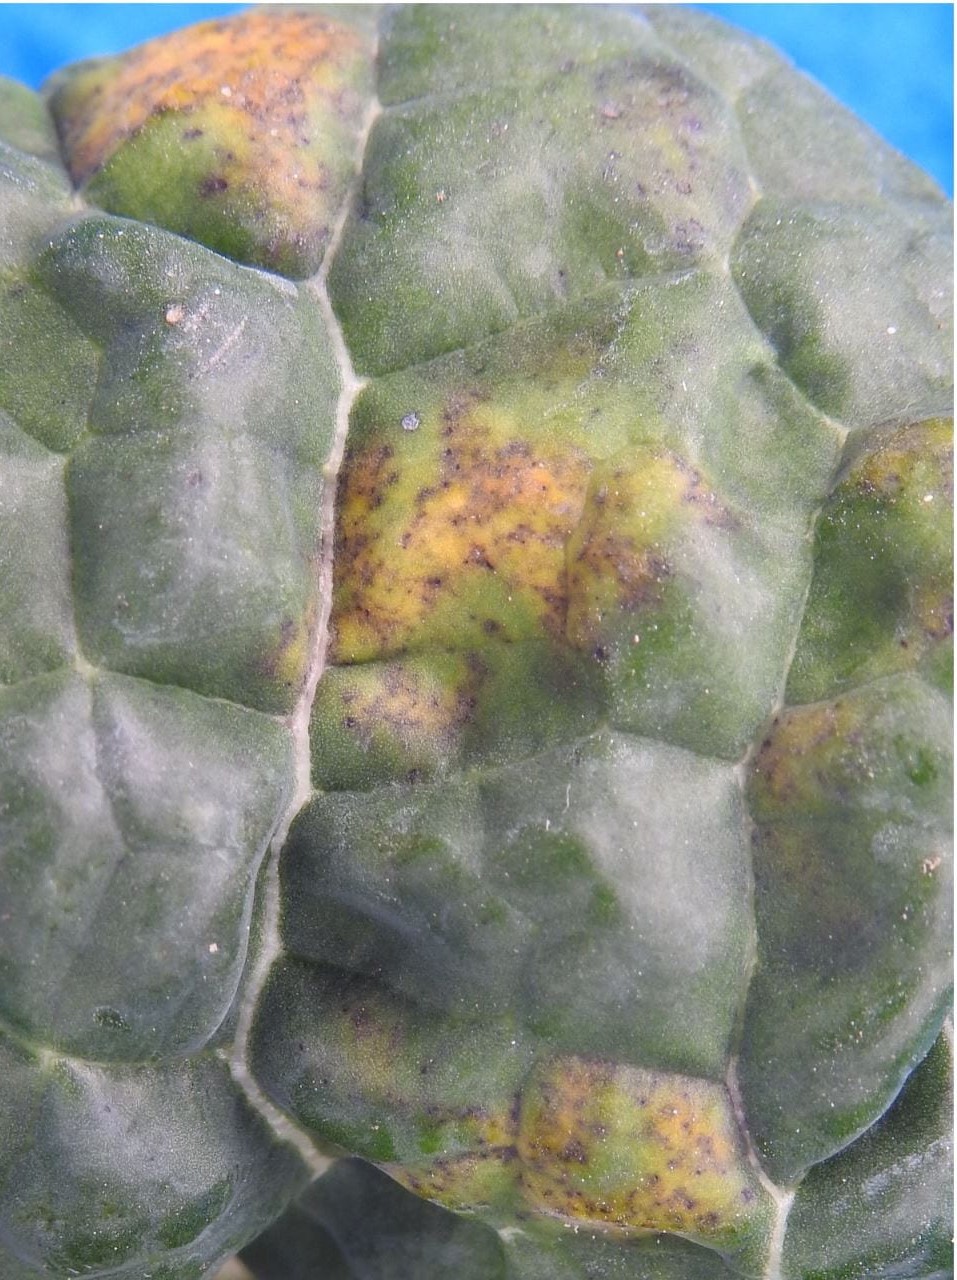
Plant: Broccoli
Disease: broccoli downy mildew